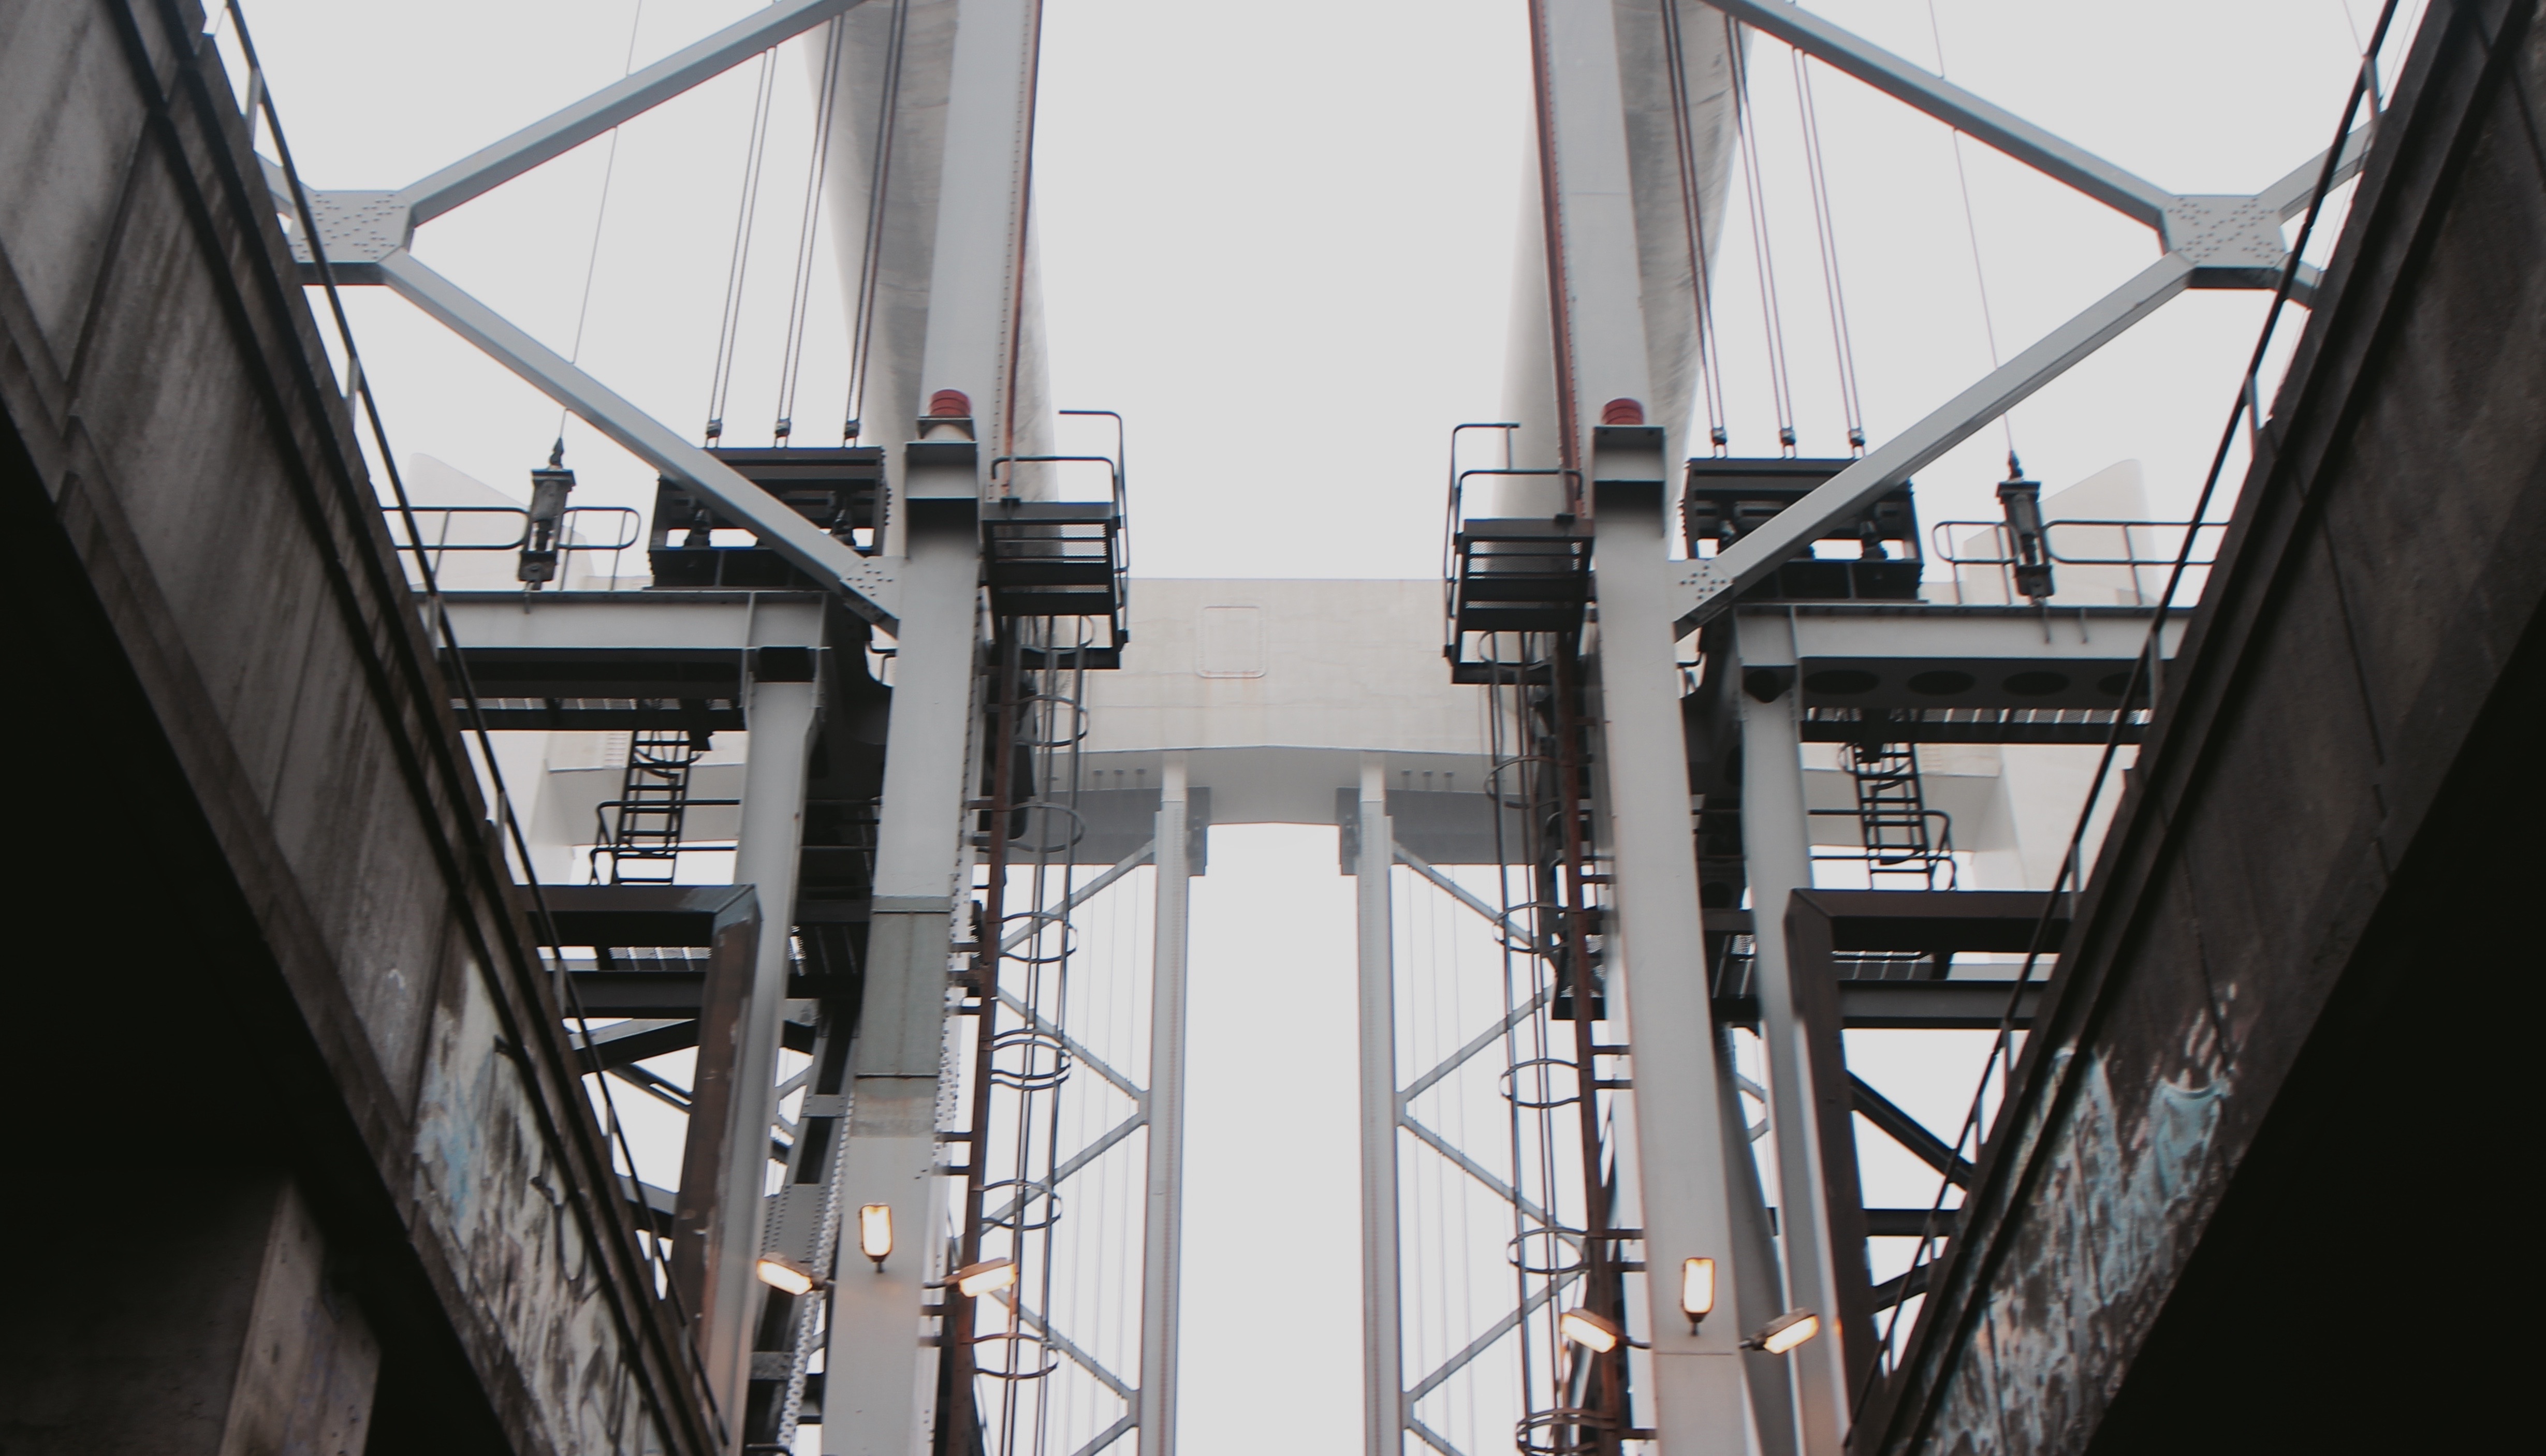
architecture, structure, mast, industry